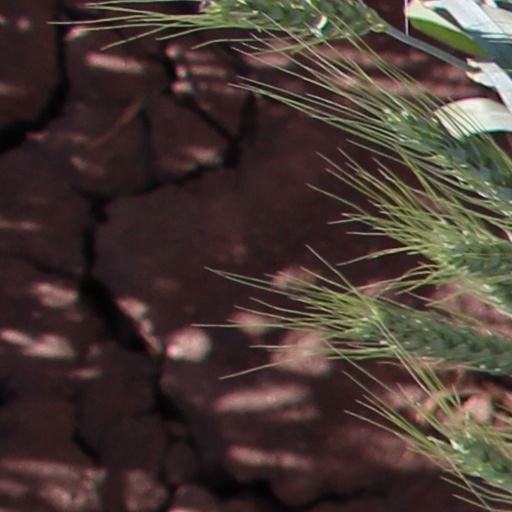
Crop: wheat